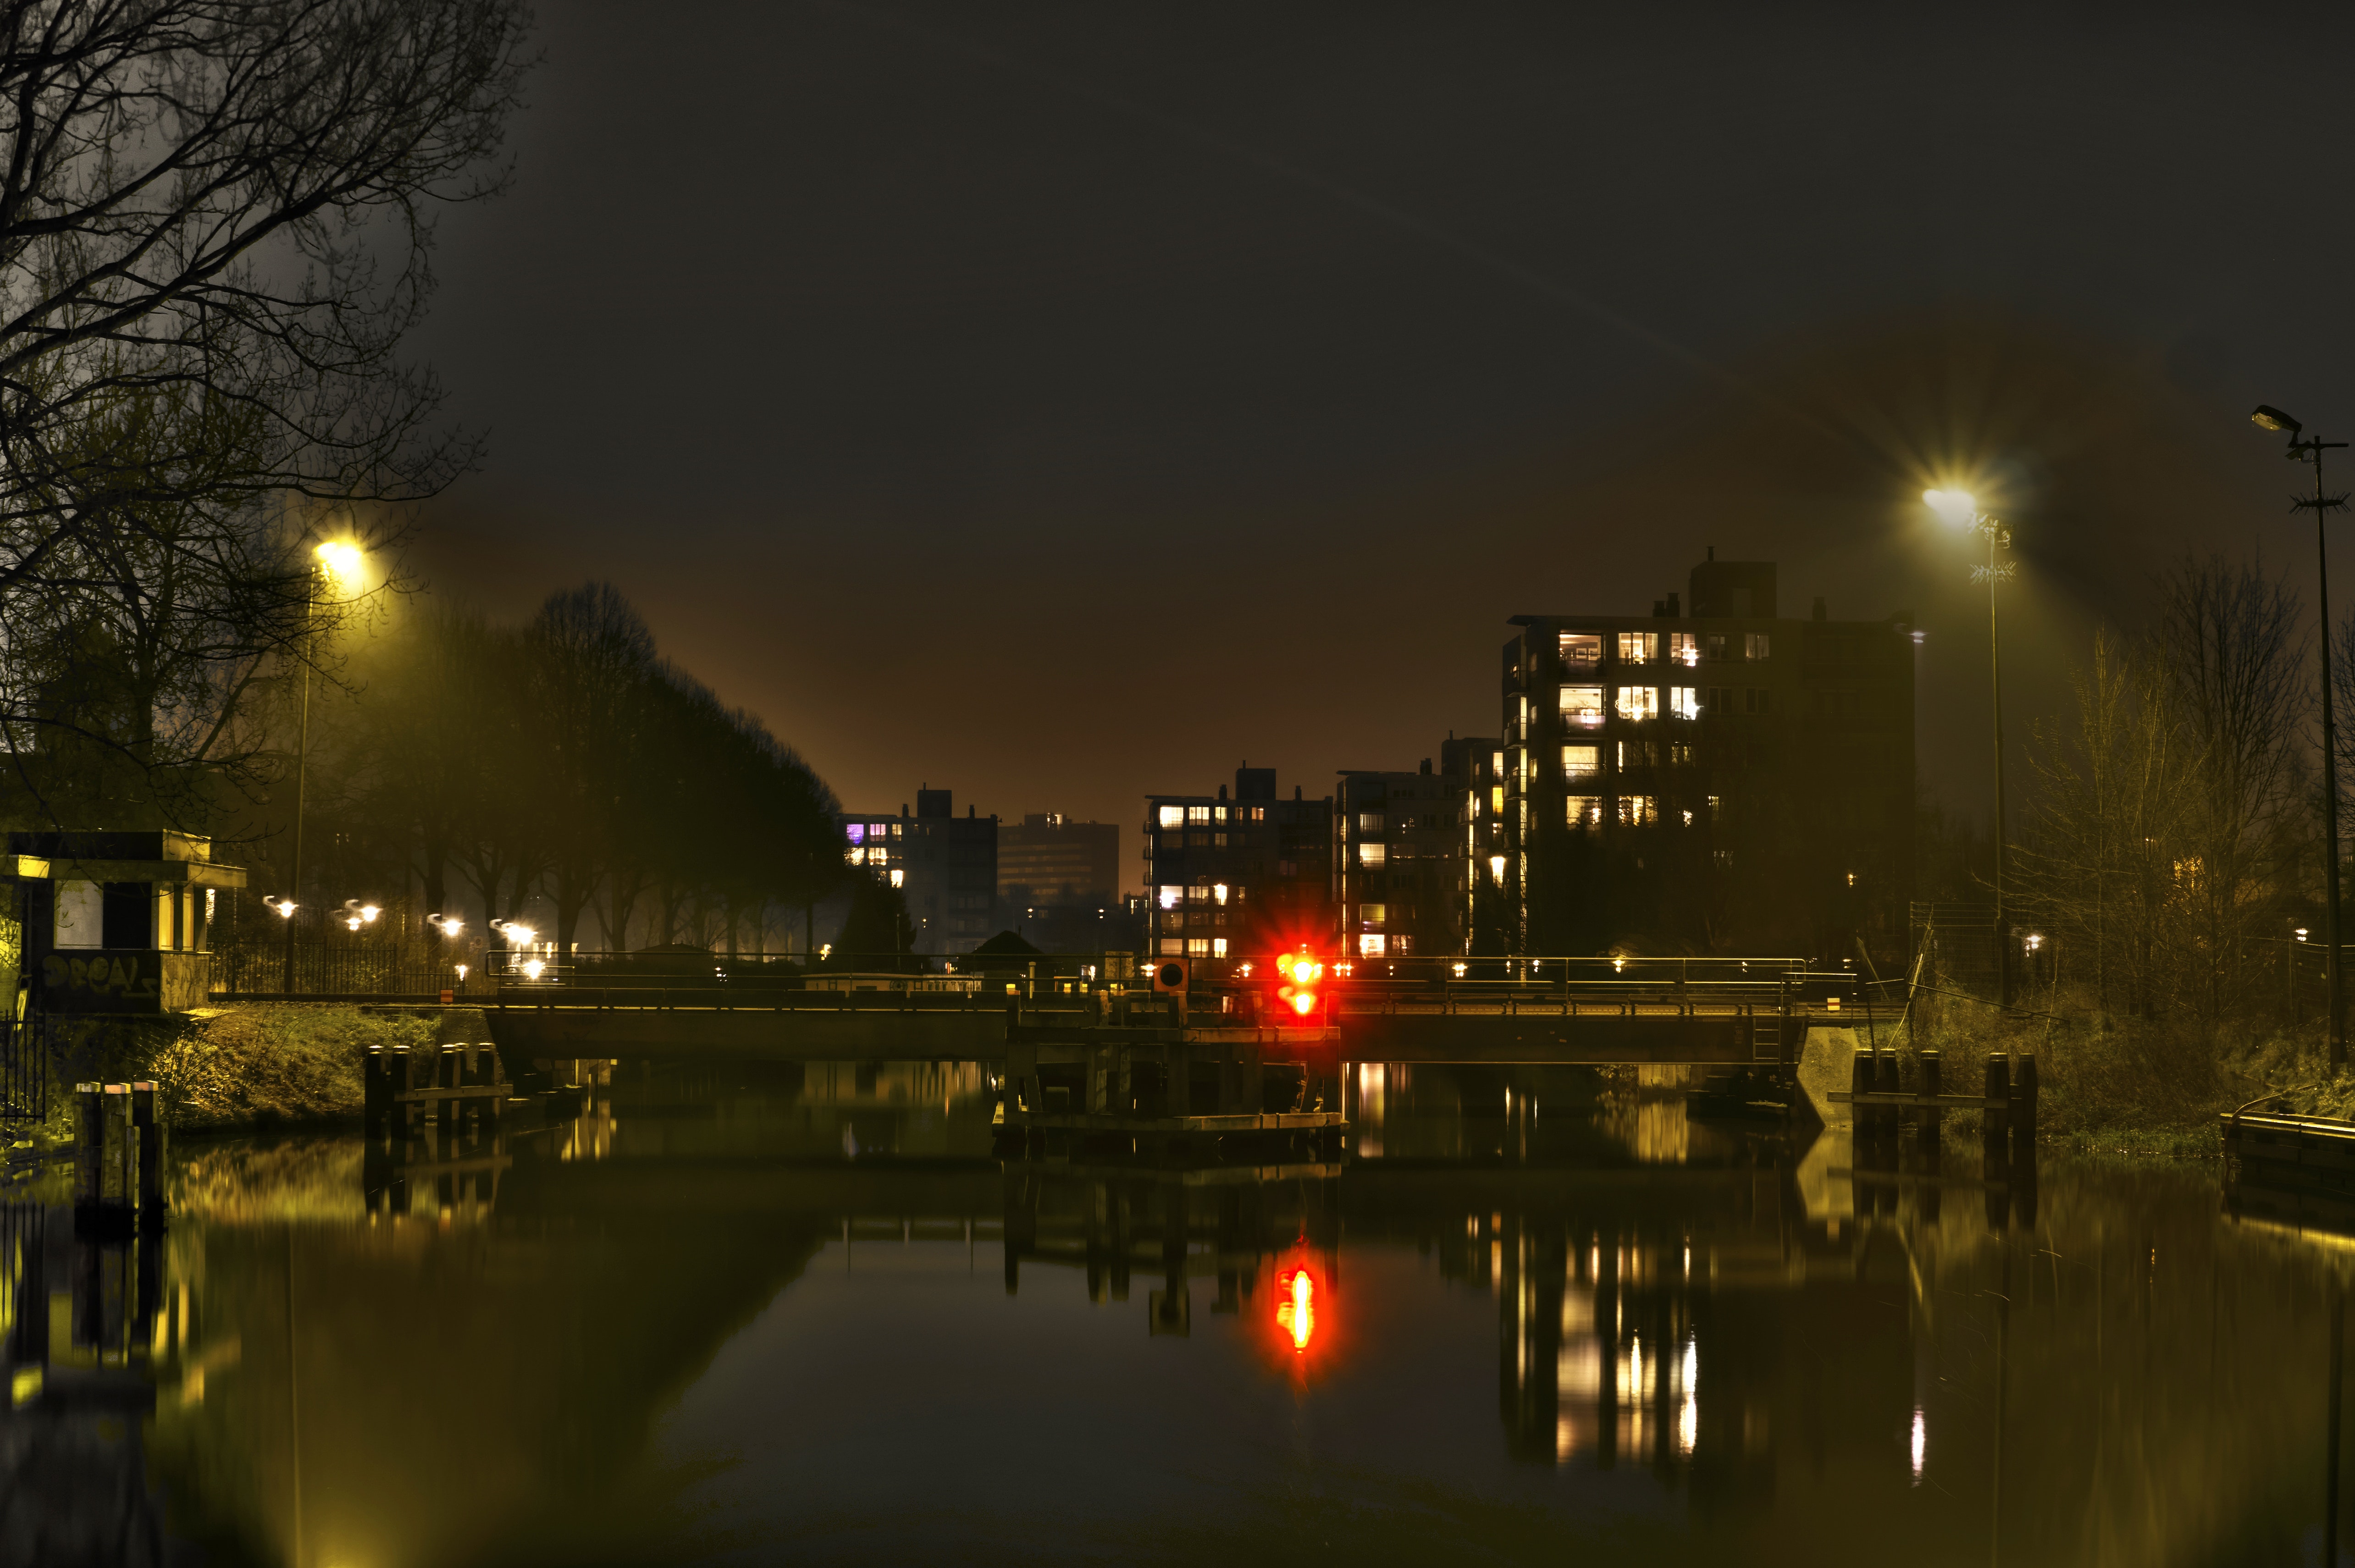
night, water, sky, reflection, waterway, urban area, atmospheric phenomenon, river, city, light, metropolitan area, lighting, town, canal, cloud, tree, cityscape, metropolis, architecture, evening, midnight, darkness, street light, winter, channel, downtown, light fixture, bank, fog, building, skyline